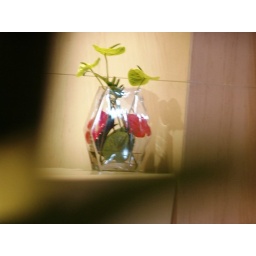
Behind a wall built by leaf through a hole among the bush capture the flower jar ...